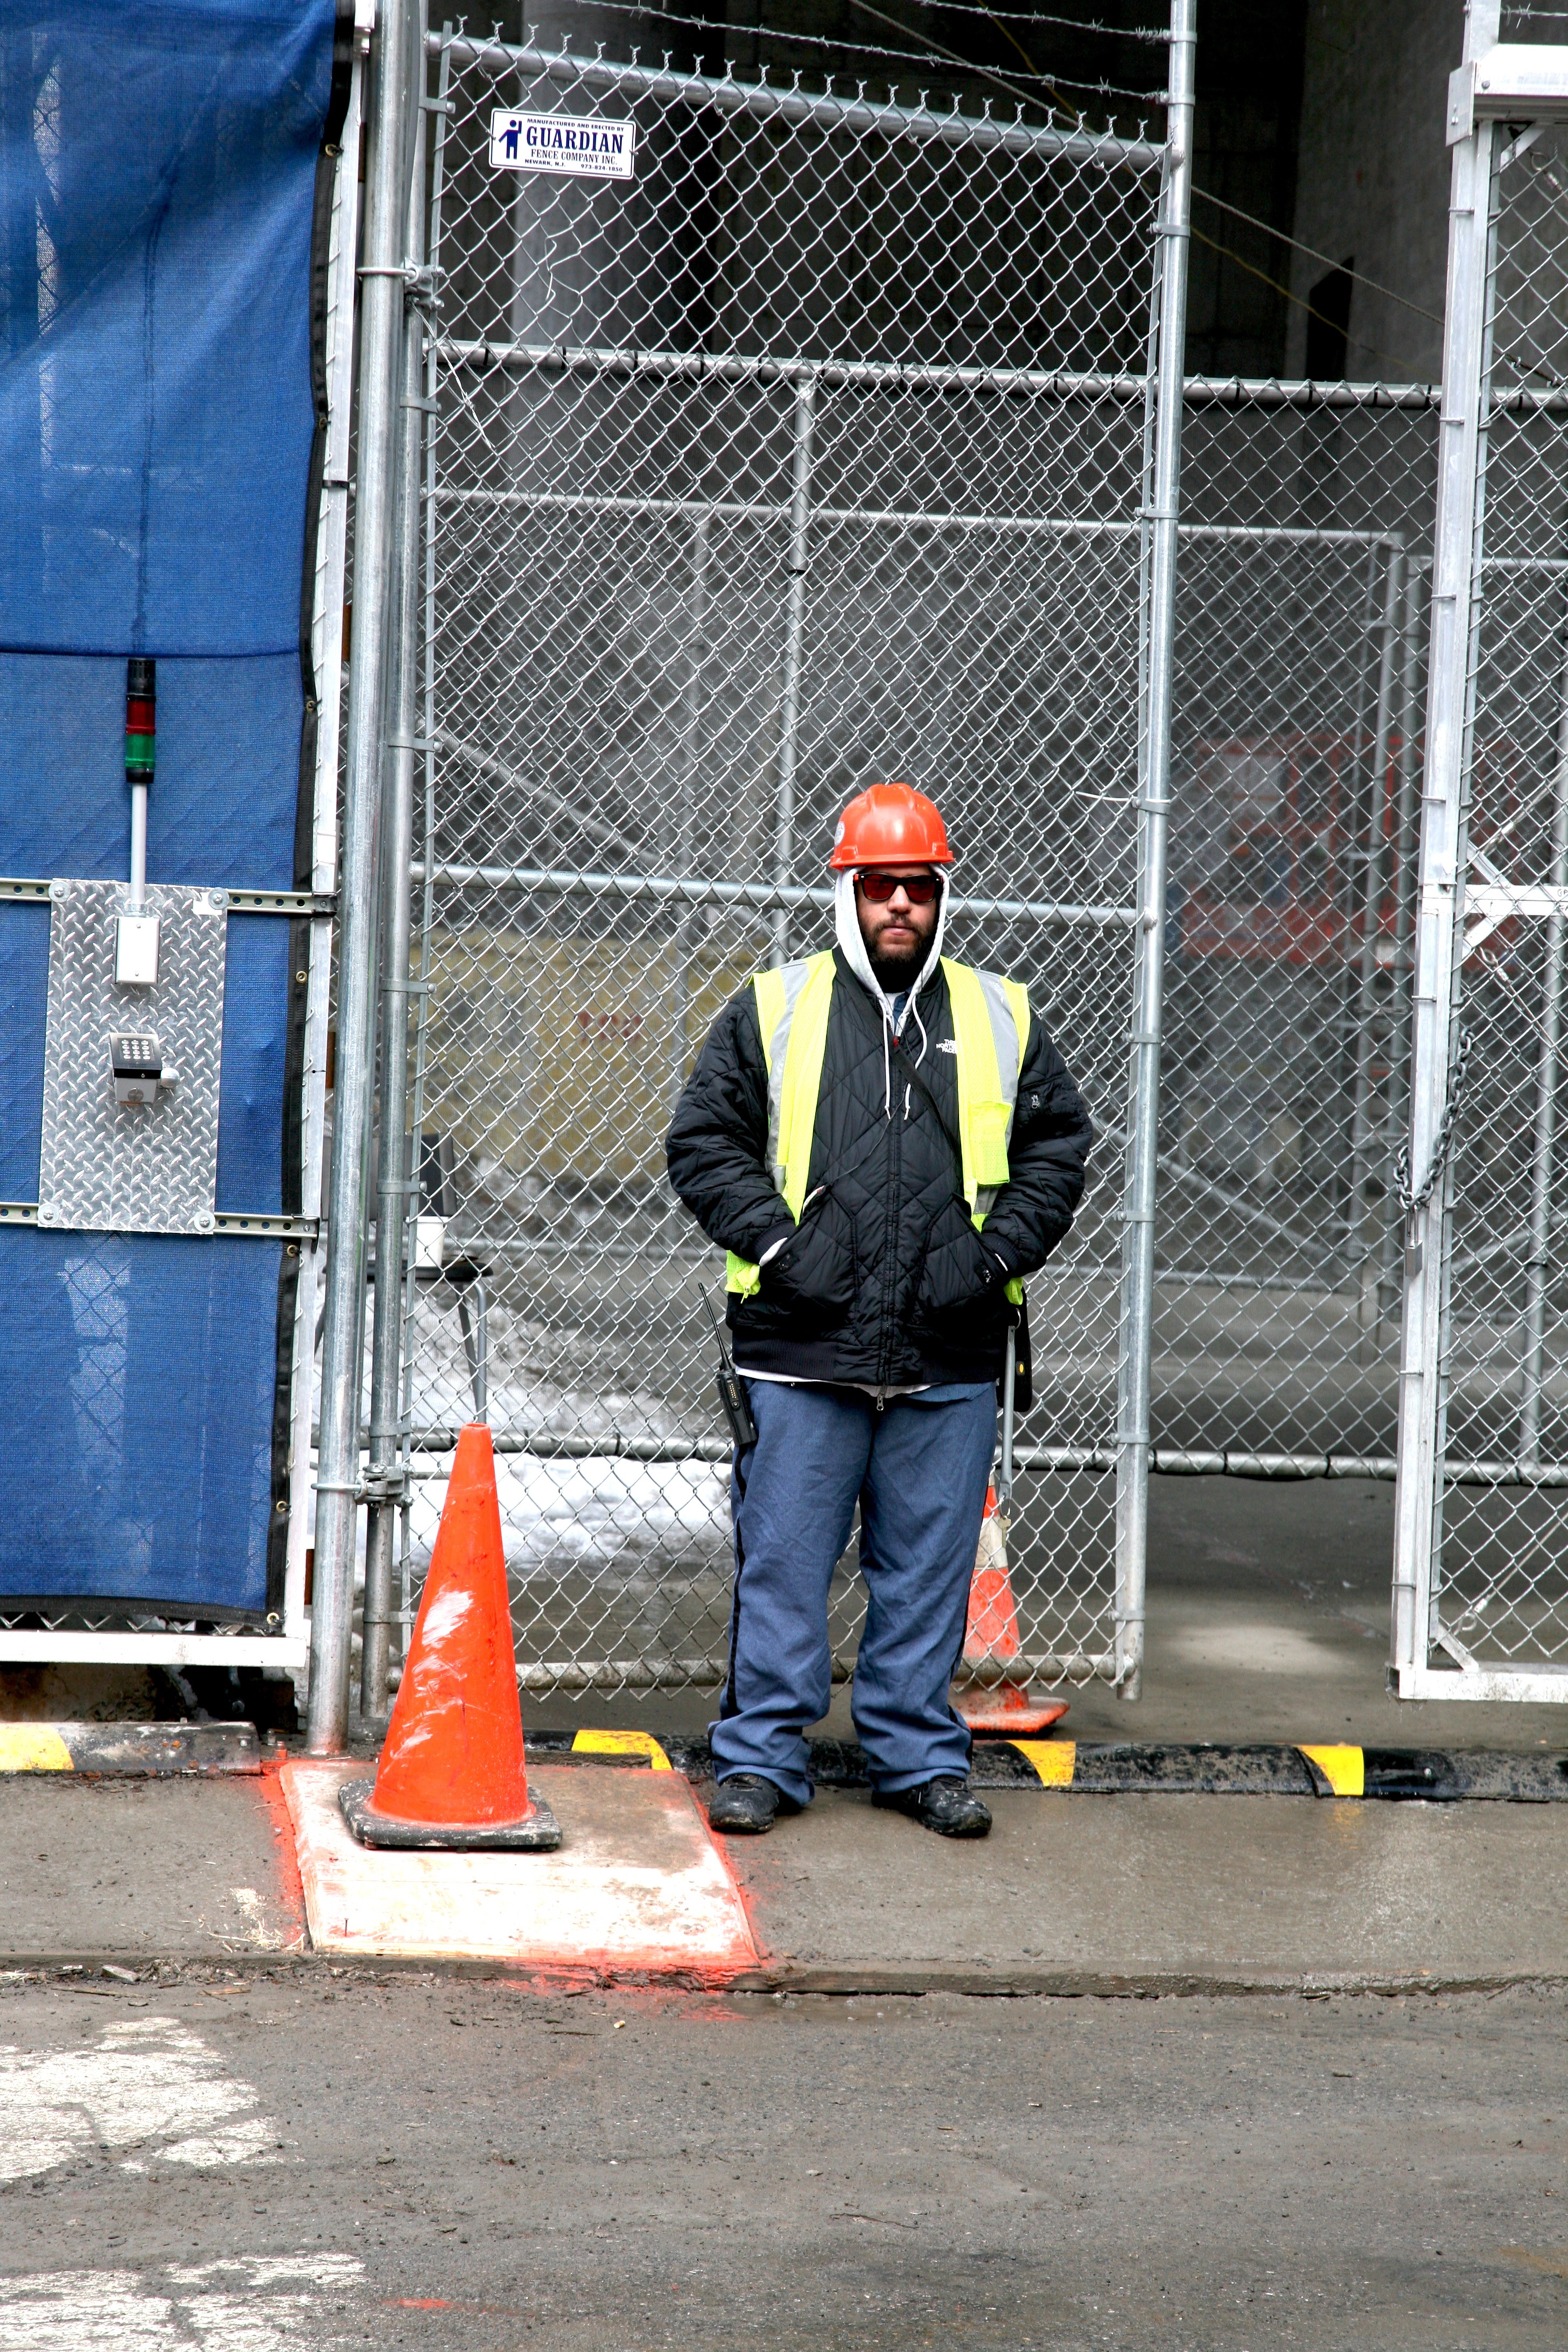
structure, manhattan, nyc, player, worker, newyork, newyorkcity, ny, 911, ouvrier, worldtradecenter, lowermanhattan, selection, wtc, groundzero, september11th, worldtradecentersite, september11attacks, sport venue